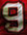
Number: 9